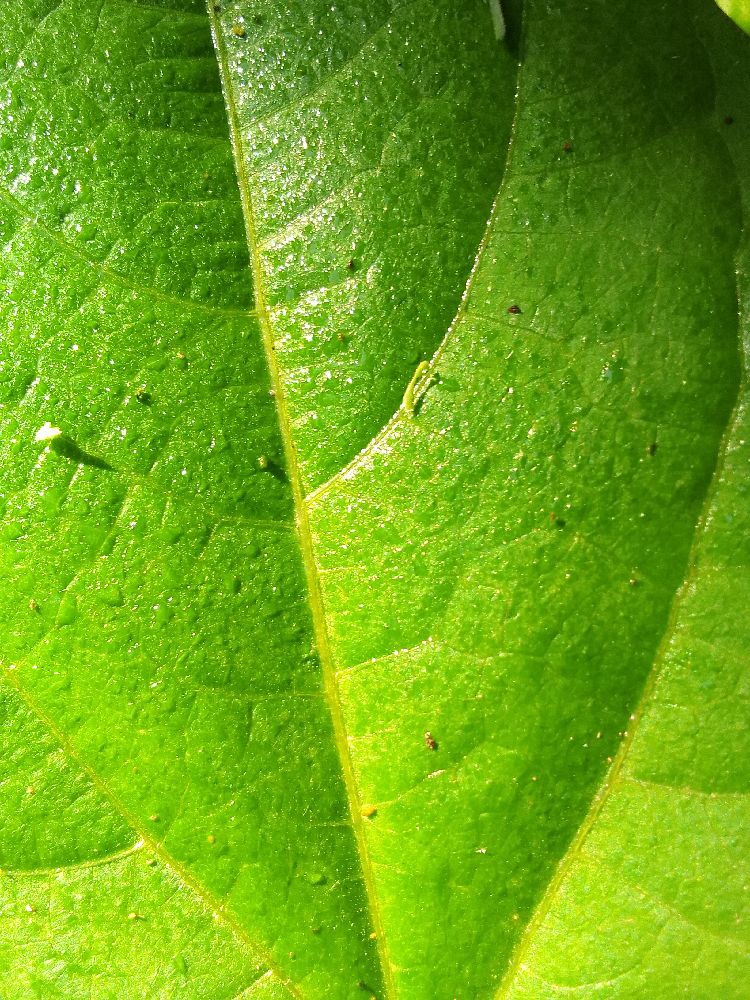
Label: healthy